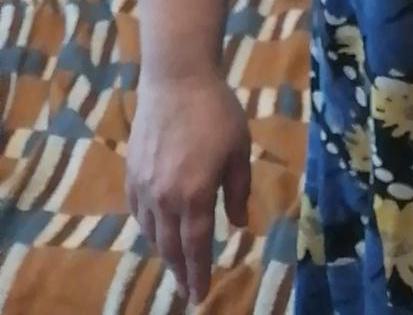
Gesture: no_gesture